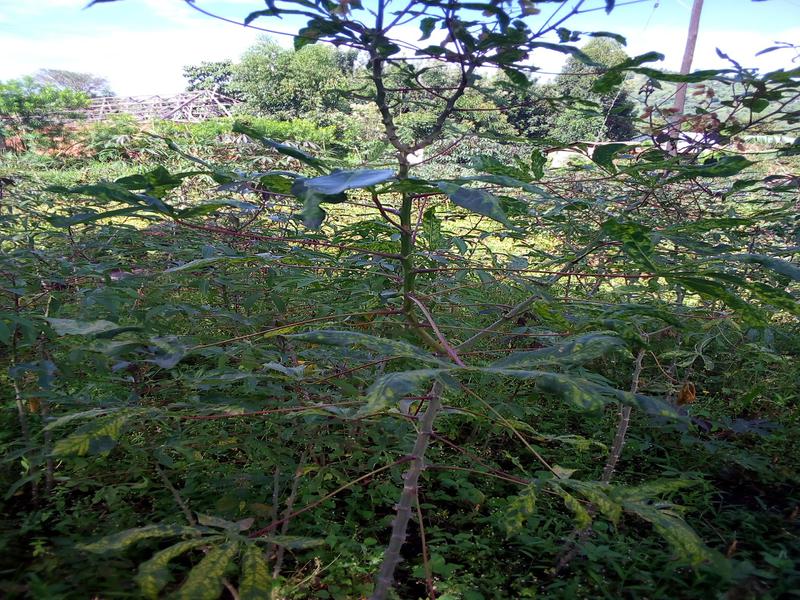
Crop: cassava
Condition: mosaic_disease